Malayan tapir

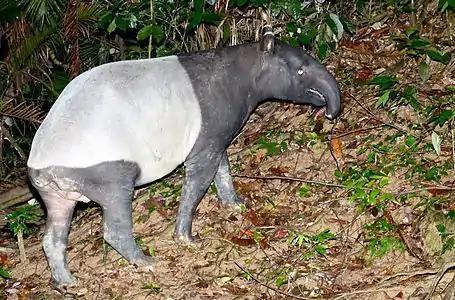
A Malayan tapir in Taman Negara National Park

Malayan tapirs are primarily solitary, marking out large tracts of land as their territory, though these areas usually overlap with those of other individuals. Tapirs mark out their territories by spraying urine on plants, and they often follow distinct paths which they have bulldozed through the undergrowth.